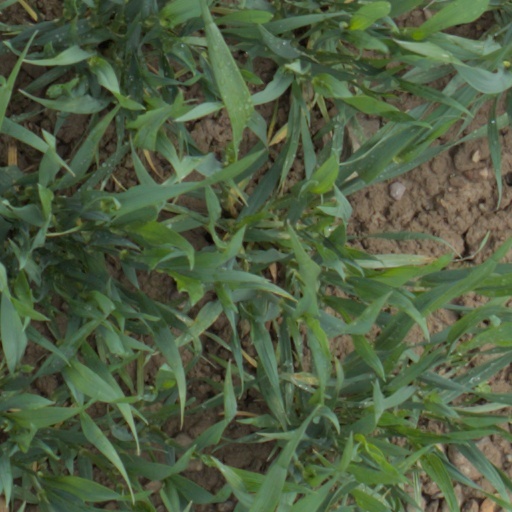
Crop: wheat